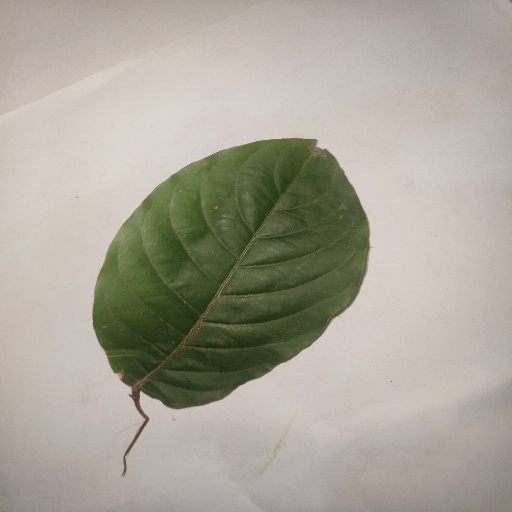
Species: HariTaki
Leaf condition: Healthy Leaf